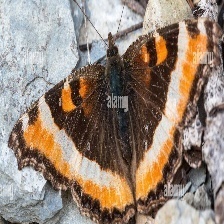
Species: MILBERTS TORTOISESHELL
Butterfly family (ImageNet category): admiral